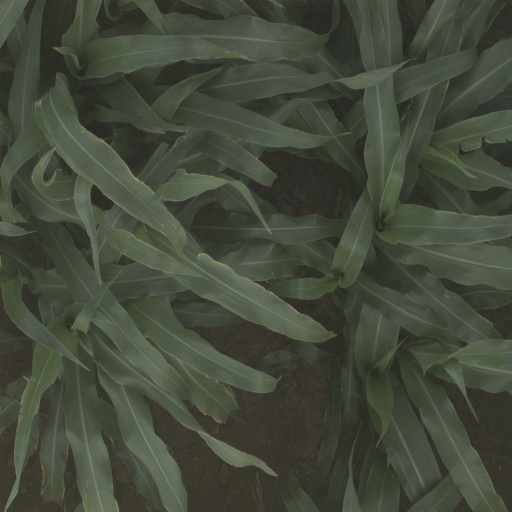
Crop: sorghum